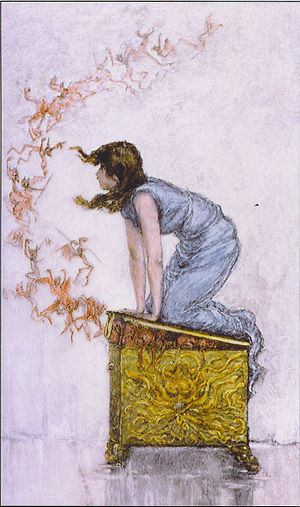
Pandoras æske
Pandora prøver forgæves at lukke æsken i; af F.S. Church.
Pandoras æske er et udtryk, som henviser til græsk mytologi.